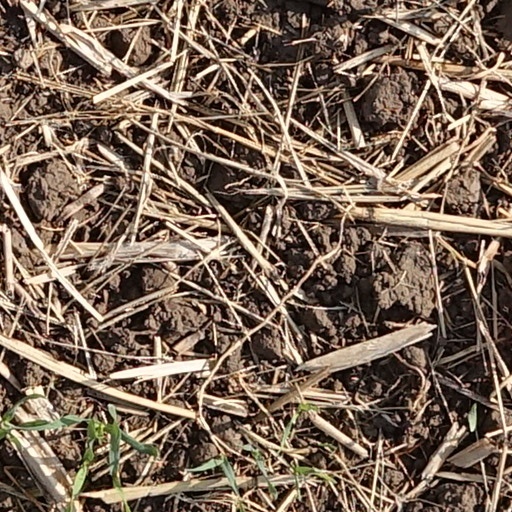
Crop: wheat